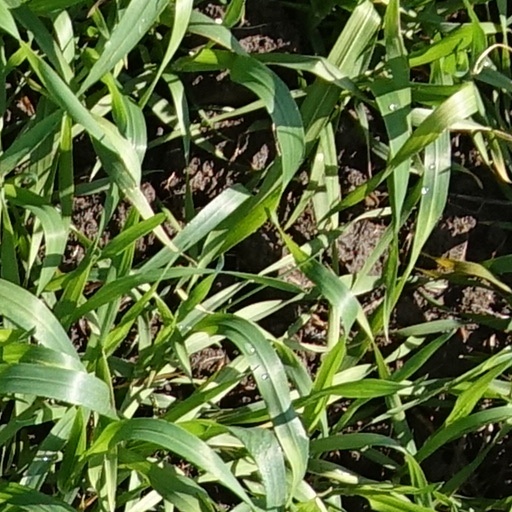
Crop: wheat